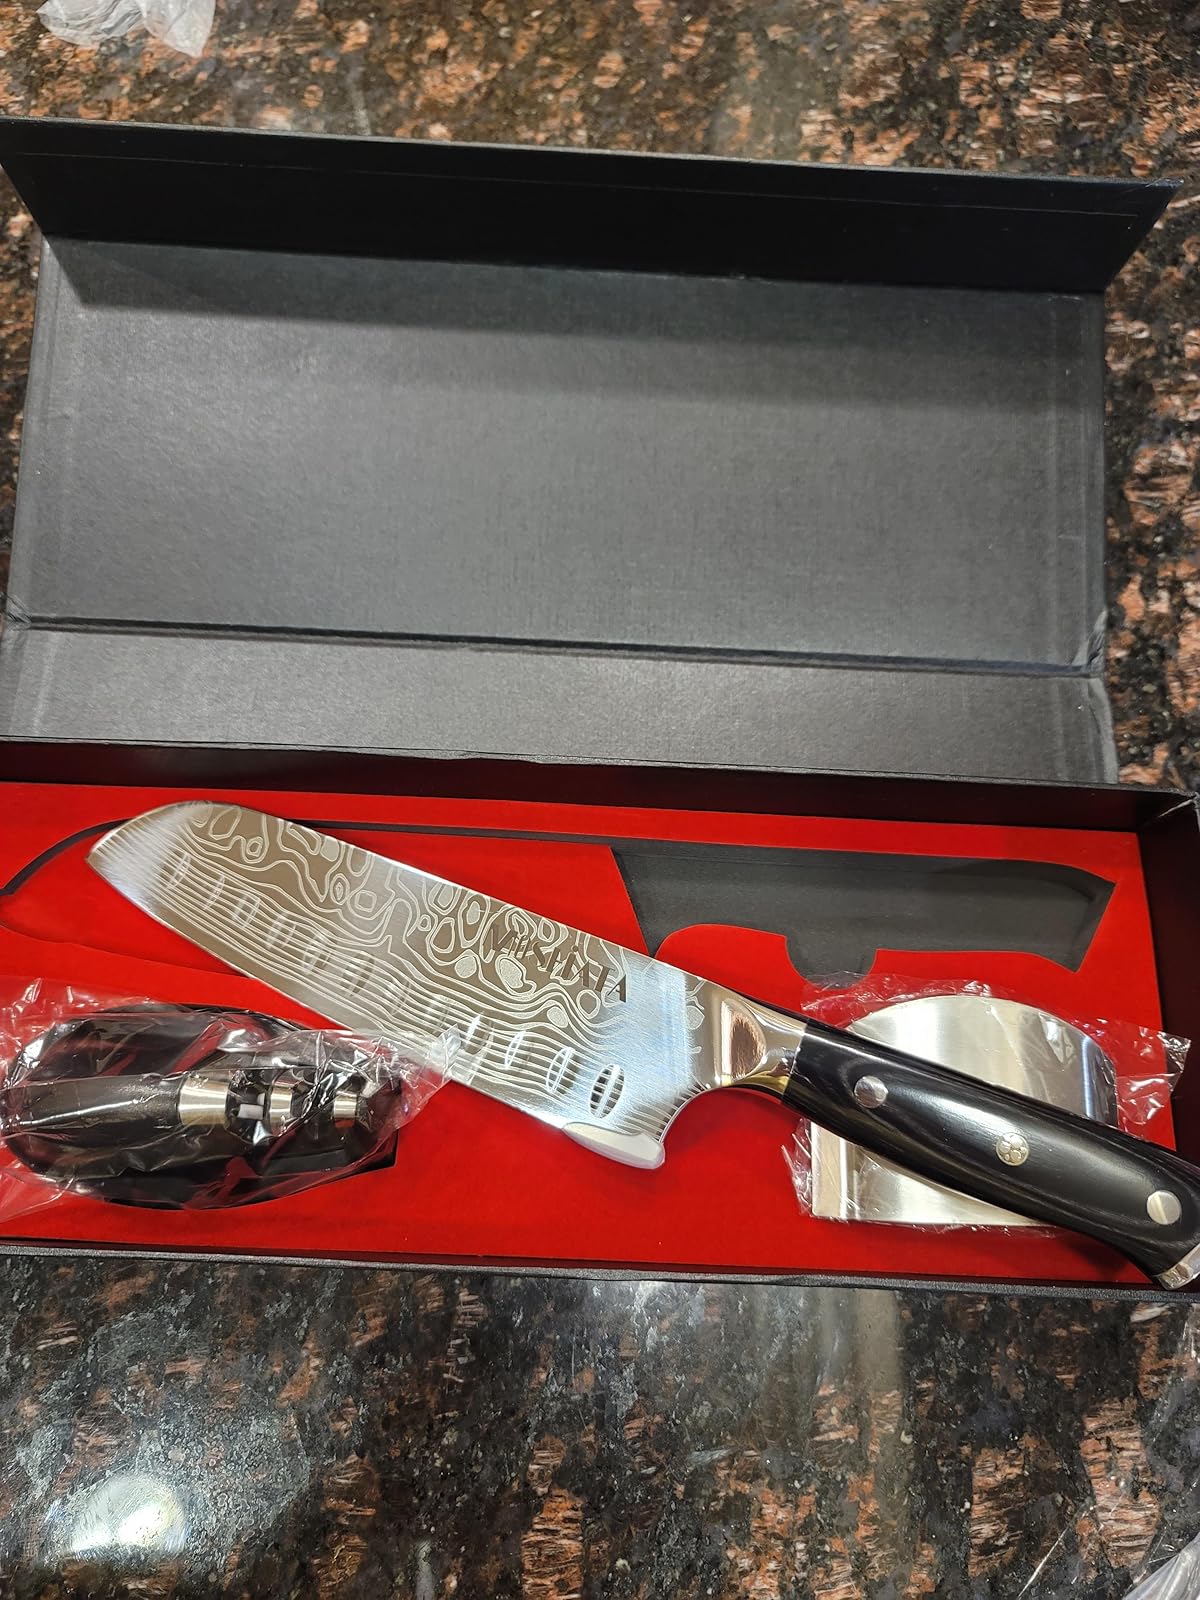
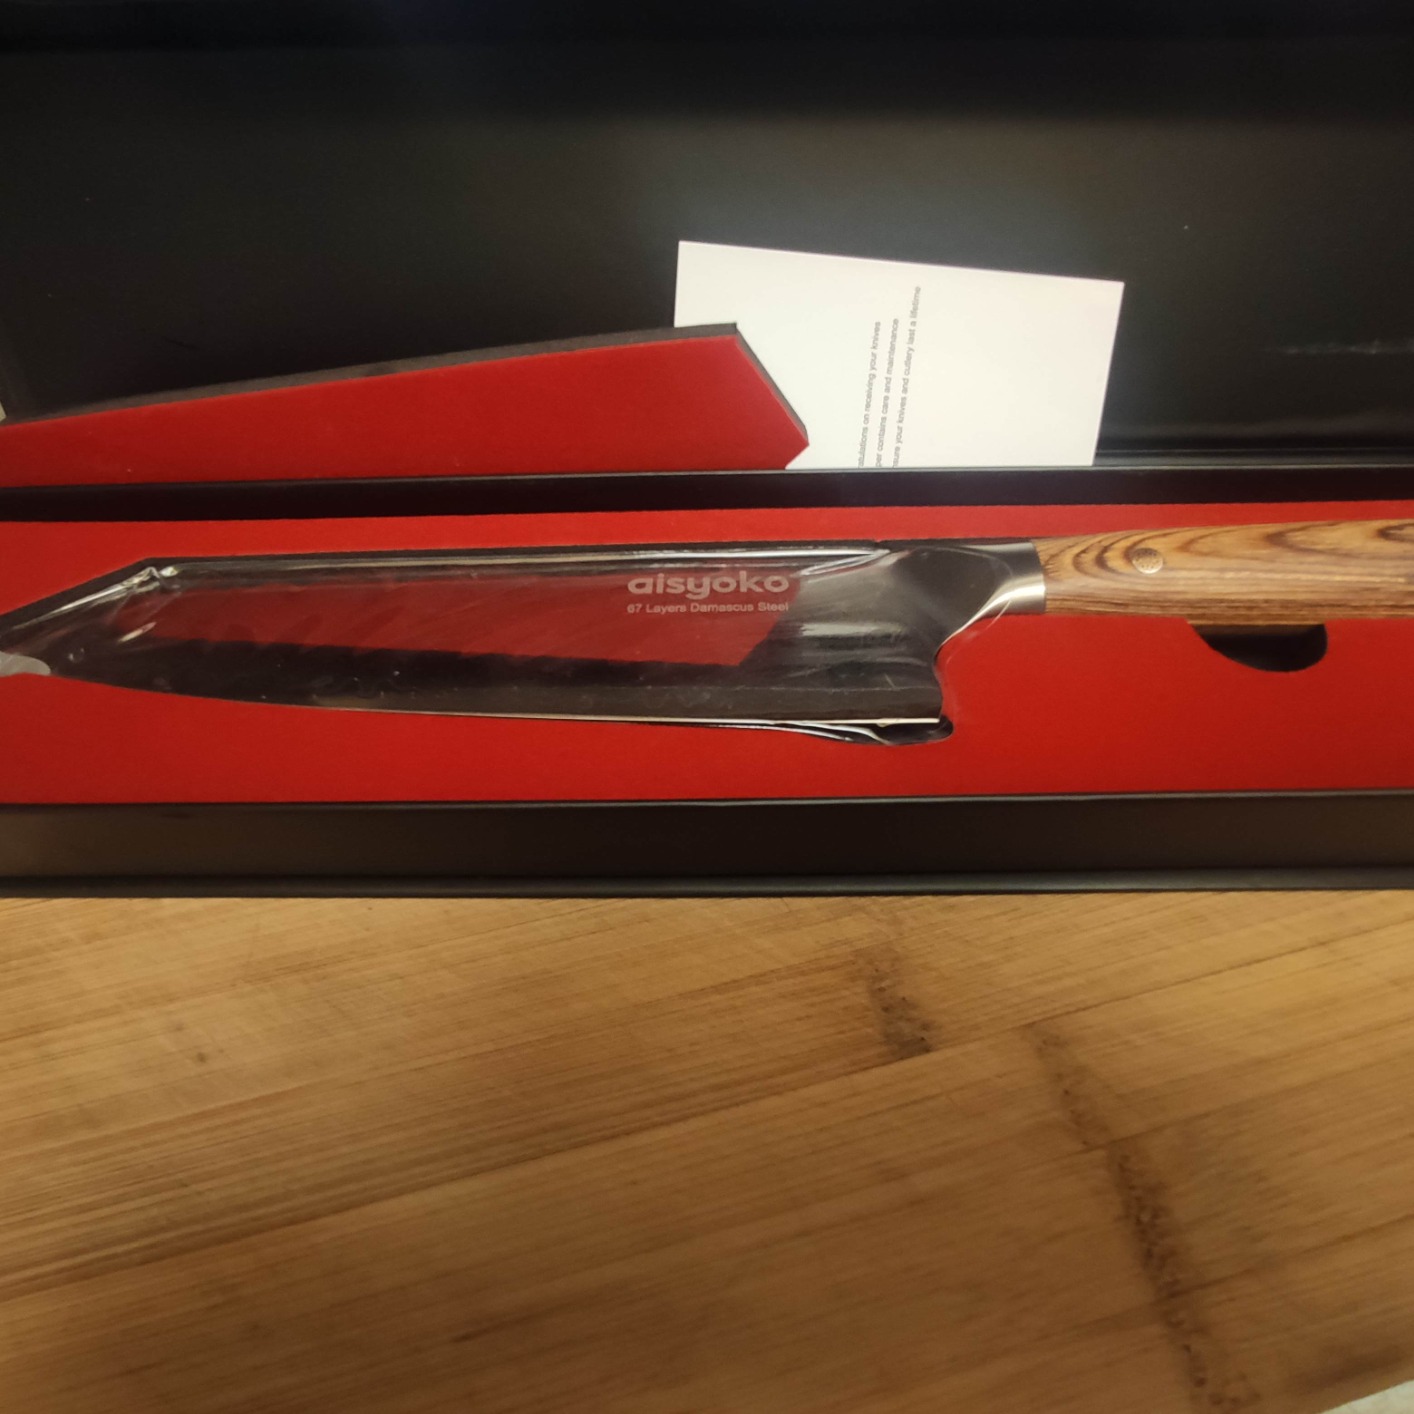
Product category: items_knife
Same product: no